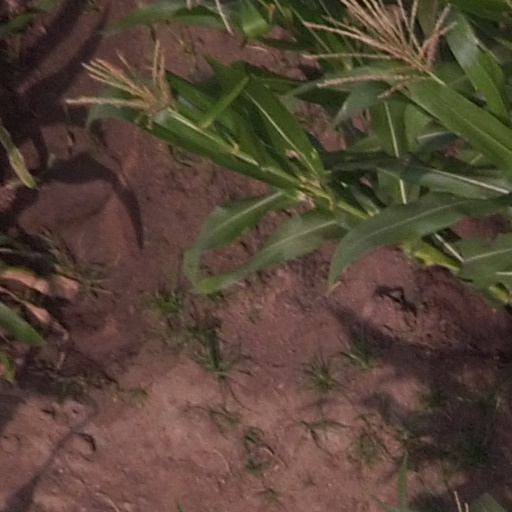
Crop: maize; corn